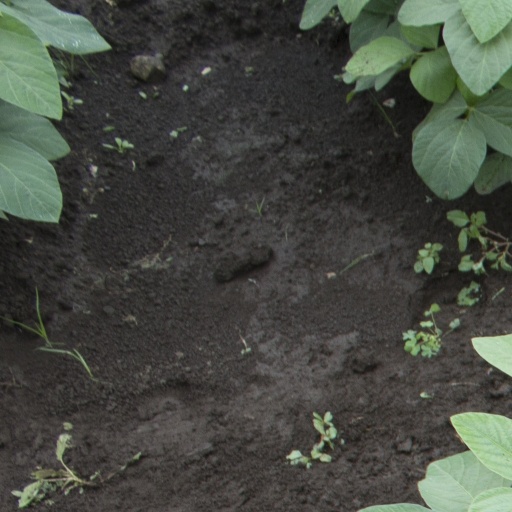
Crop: soybean